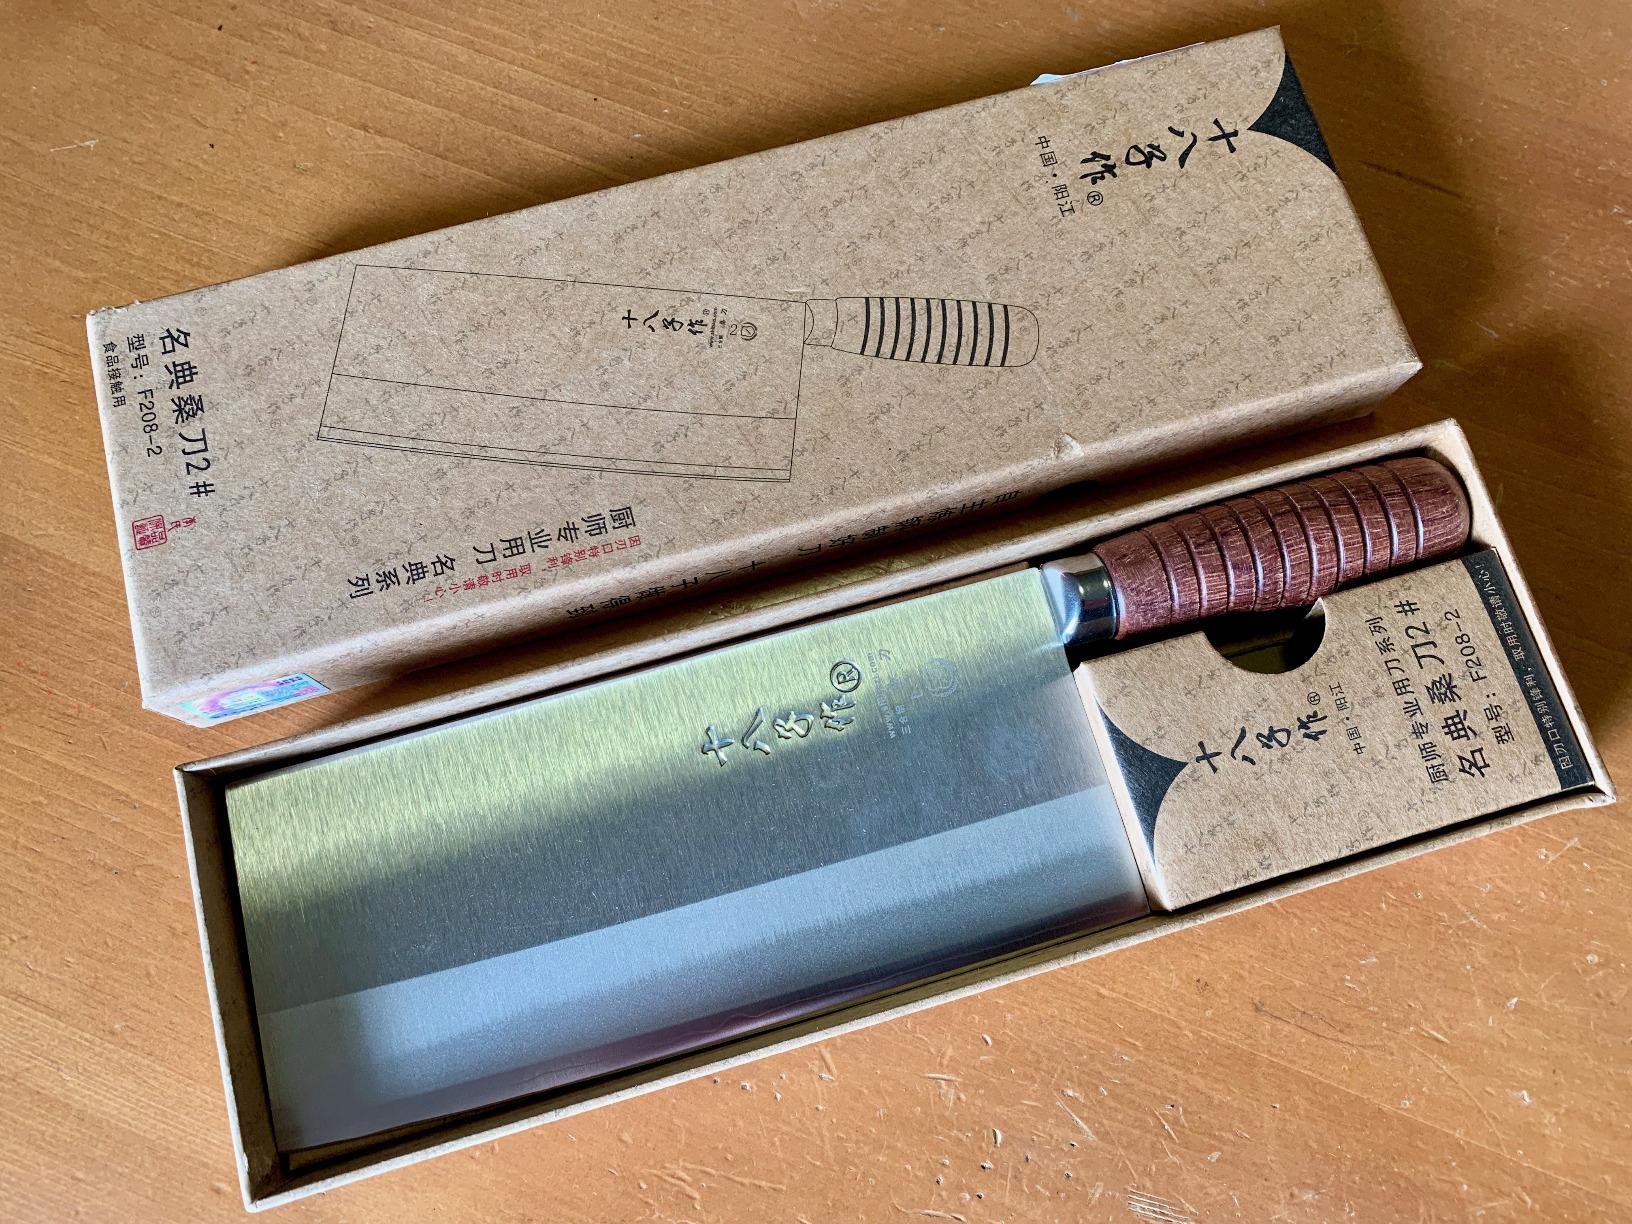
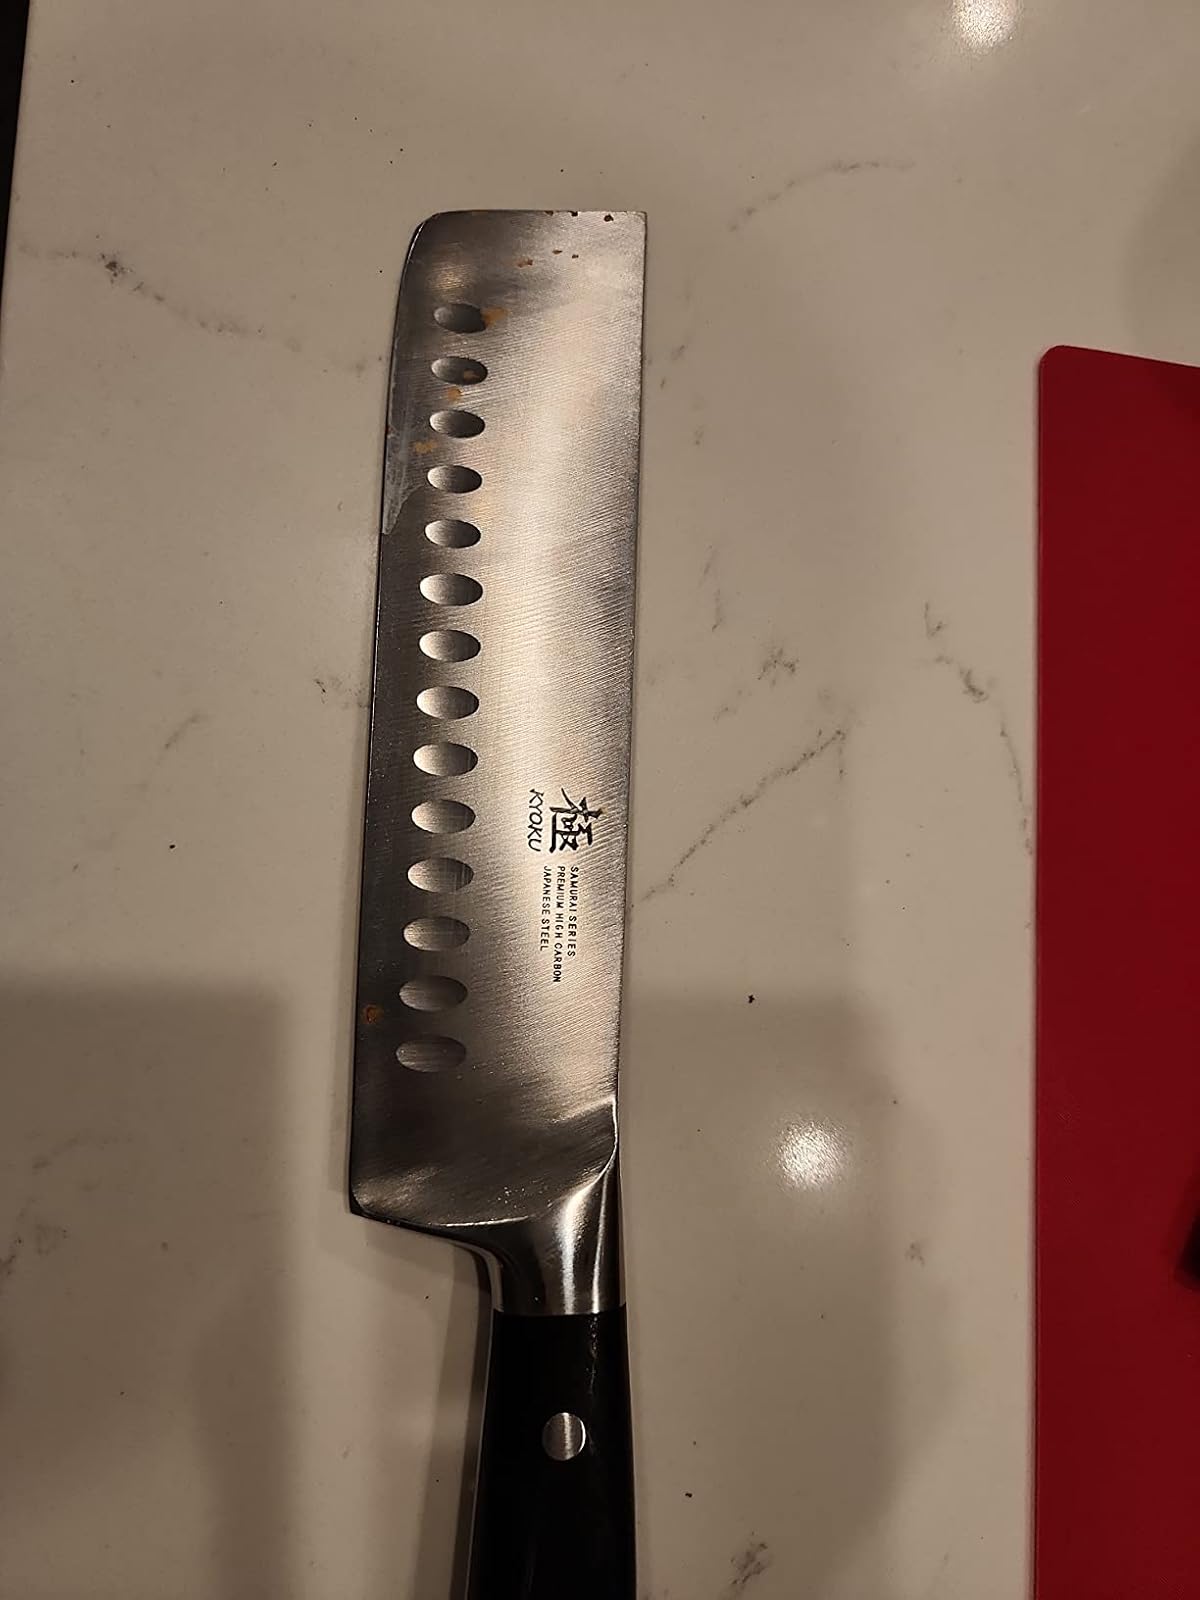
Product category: items_knife
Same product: no